Edmund Francis Dunne

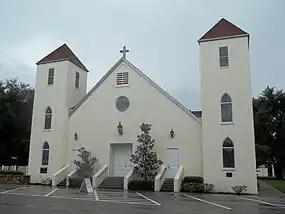
St. Anthony of Padua Catholic Church, est. 1883 in San Antonio, FL

After his removal from the bench, Dunne initially remained in Tucson where he opened a private legal practice. The next year he was living in Santa Fe, New Mexico and in 1878 moved to Utah where he served as legal counsel for a mining company. Dunne was granted a papal knighthood in 1876 and promoted to the rank of Commander three years later. He was finally created a Count by Pope Leo XIII in 1884.